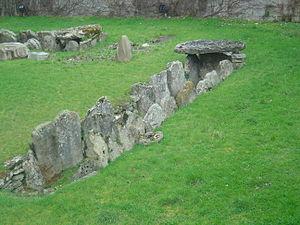
Allée couverte du Trou aux Anglais, déplacée dans les douves du château de St Germain en Laye.
Les Yvelines comptent encore quelques monuments mégalithiques mais beaucoup ont cependant été détruits.
L'allée couverte du Trou aux Anglais est une allée couverte, remontée désormais dans les douves du château de Saint-Germain-en-Laye, initialement édifiée sur la commune d'Aubergenville dans le département des Yvelines. Deux dalles du monument sont ornées de gravures complexes, dont une représentation de la « déesse-mère » et une figuration humaine.